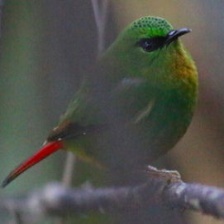
Species: FIRE TAILLED MYZORNIS
Scientific name: MYZORNIS PYRRHOURA